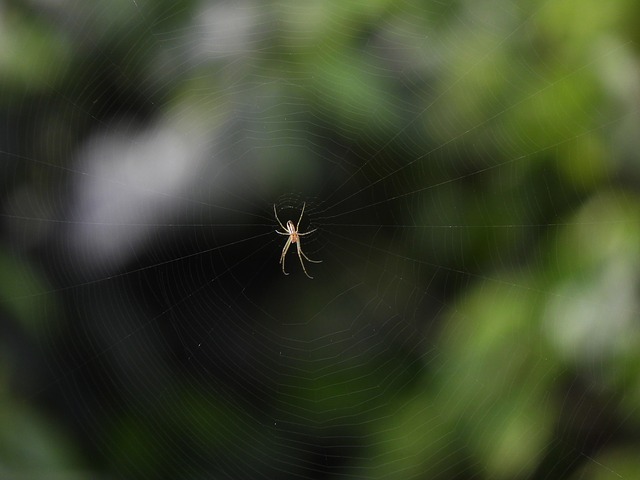
Label: ragno